Verona defensive system

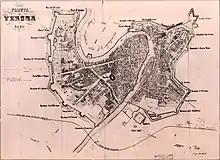
The city's magisterial wall in 1849, upon completion of the work of arranging the parts that had been demolished by the Napoleonists

As mentioned, during the years of the Conservative Order, following the Congress of Vienna, the European political situation appeared calm; in 1830, however, a new period of serious instability, culminating in the July Revolution in Paris and the liberal and revolutionary uprisings, made the Austrian Empire fear that a new conflict with France might originate. It became quite evident that the empire's security was directly linked to the defense of the eventual southern theater of war, which would take place in the Kingdom of Lombardy-Venetia; it was a common opinion among military experts, based on previous experiences (such as the Napoleonic wars), that the lines of the Rhine and Danube were as valuable as those of the Mincio and Adige, resulting in the need to strengthen the military garrisons in Italy.